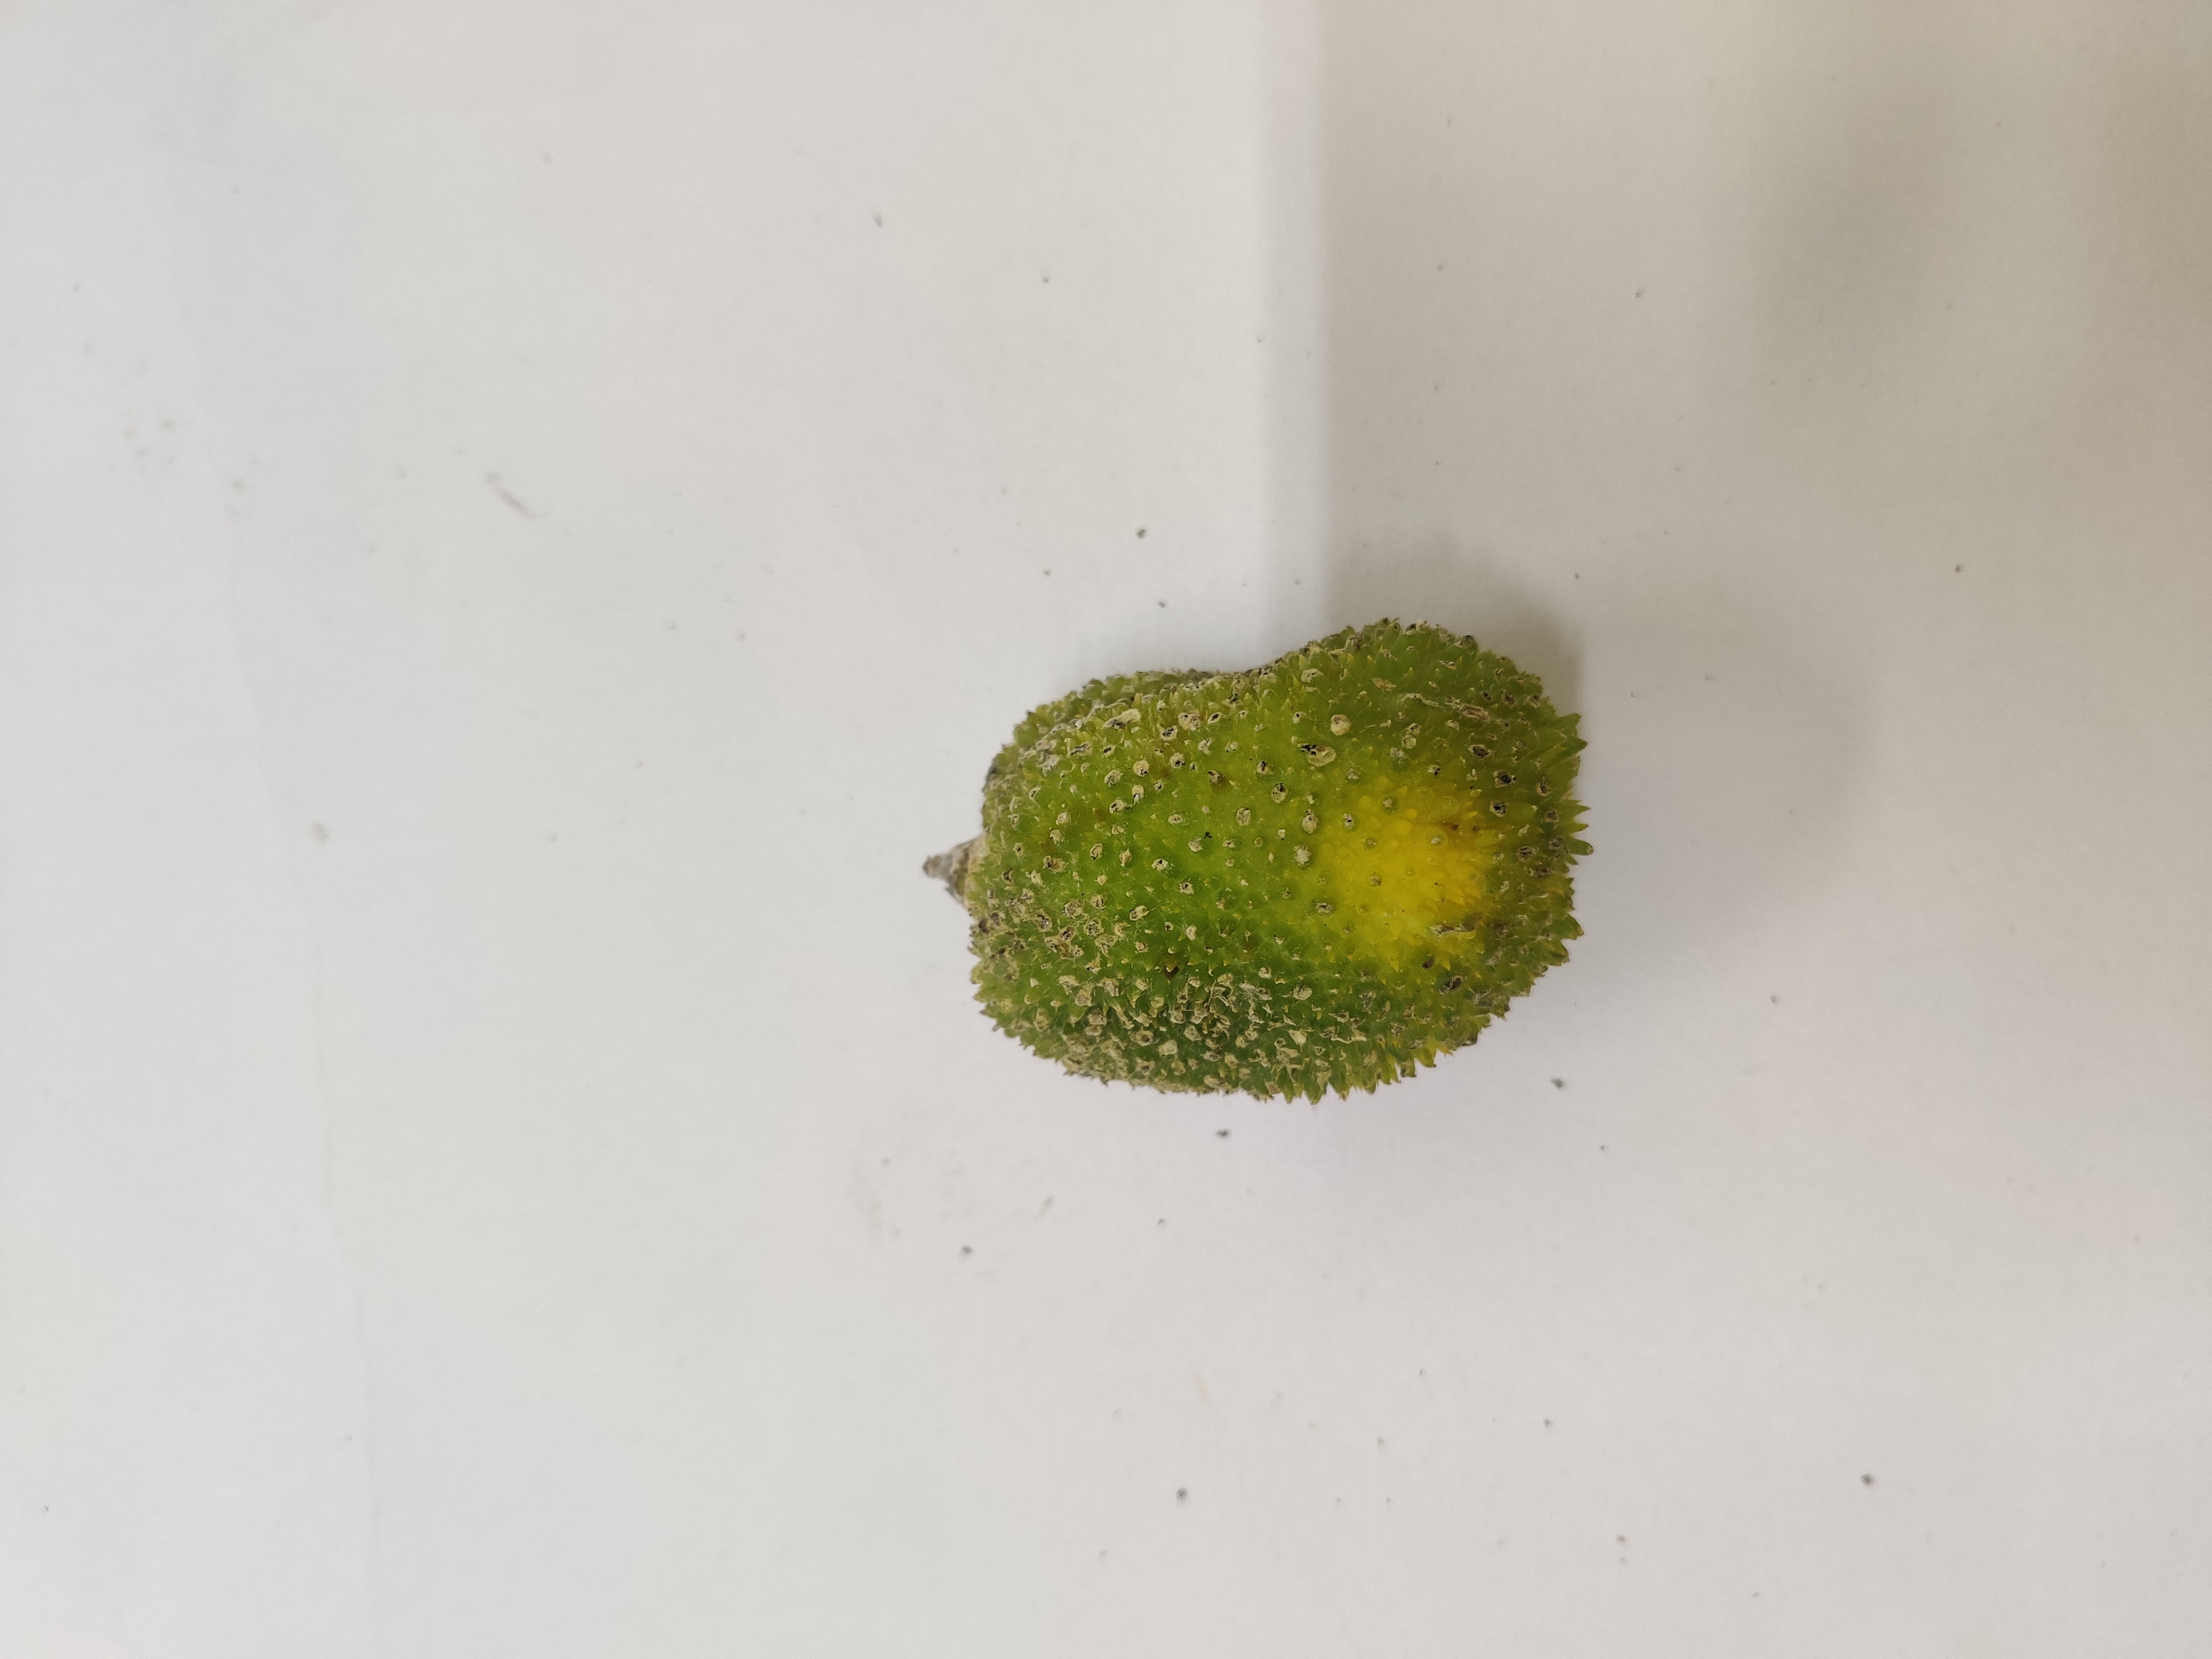
Crop: Spiny Gourd
Condition: Damaged